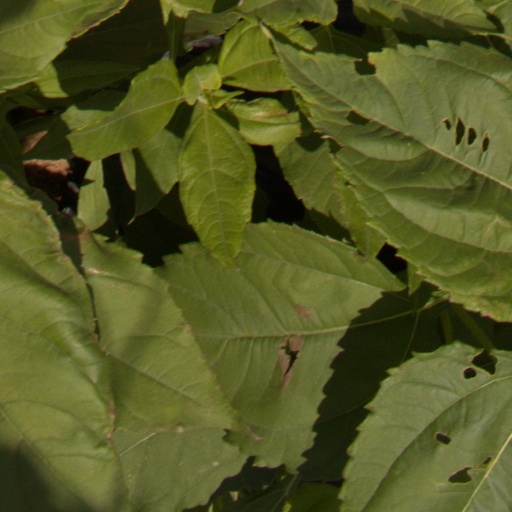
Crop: Jerusalem artichoke